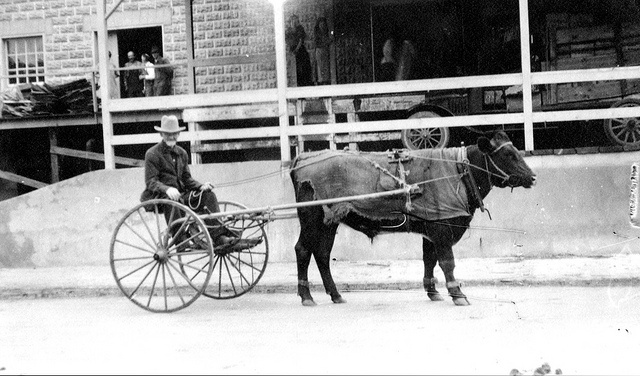
A man sits in a carriage behind a cow.
a cow pulling a little carriage a man is sitting on
a man sitting in his wagon being pulled by a cow
a man is sitting in the back of a carriage
A man in his vehicle being pulled by a bull.